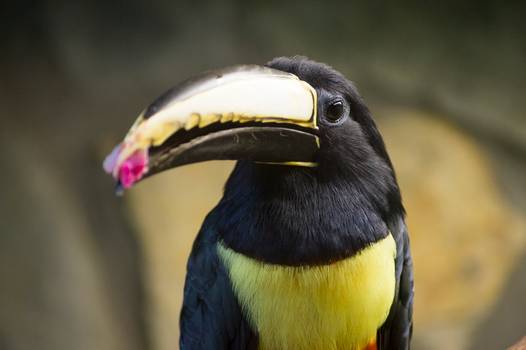
Label: No Watermark